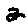
Label: 2